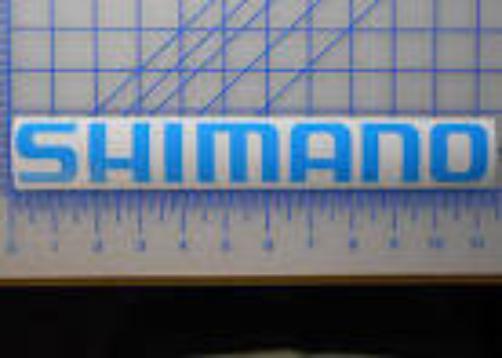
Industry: Others